Torii Ryūzō

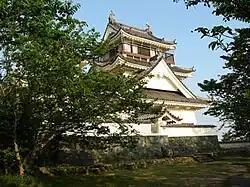
Torii's Memorial Museum established by Tokushima Prefecture (徳島県立鳥居記念博物館).

Torii was born into a merchant family on the island of Shikoku, in the Tokushima quarter of "Higashi Senba-chō" (東船場町). Torii received formal education through second grade, and left school at age seven. From an early age, he was a passionate collector of artifacts of all kinds, though he showed little interest in schoolwork. He eventually left school, until a teacher (Tominaga Ikutarō:富永幾太郎) convinced him to complete his schooling. One of his hobbies was local history, and he pursued research in his home region.